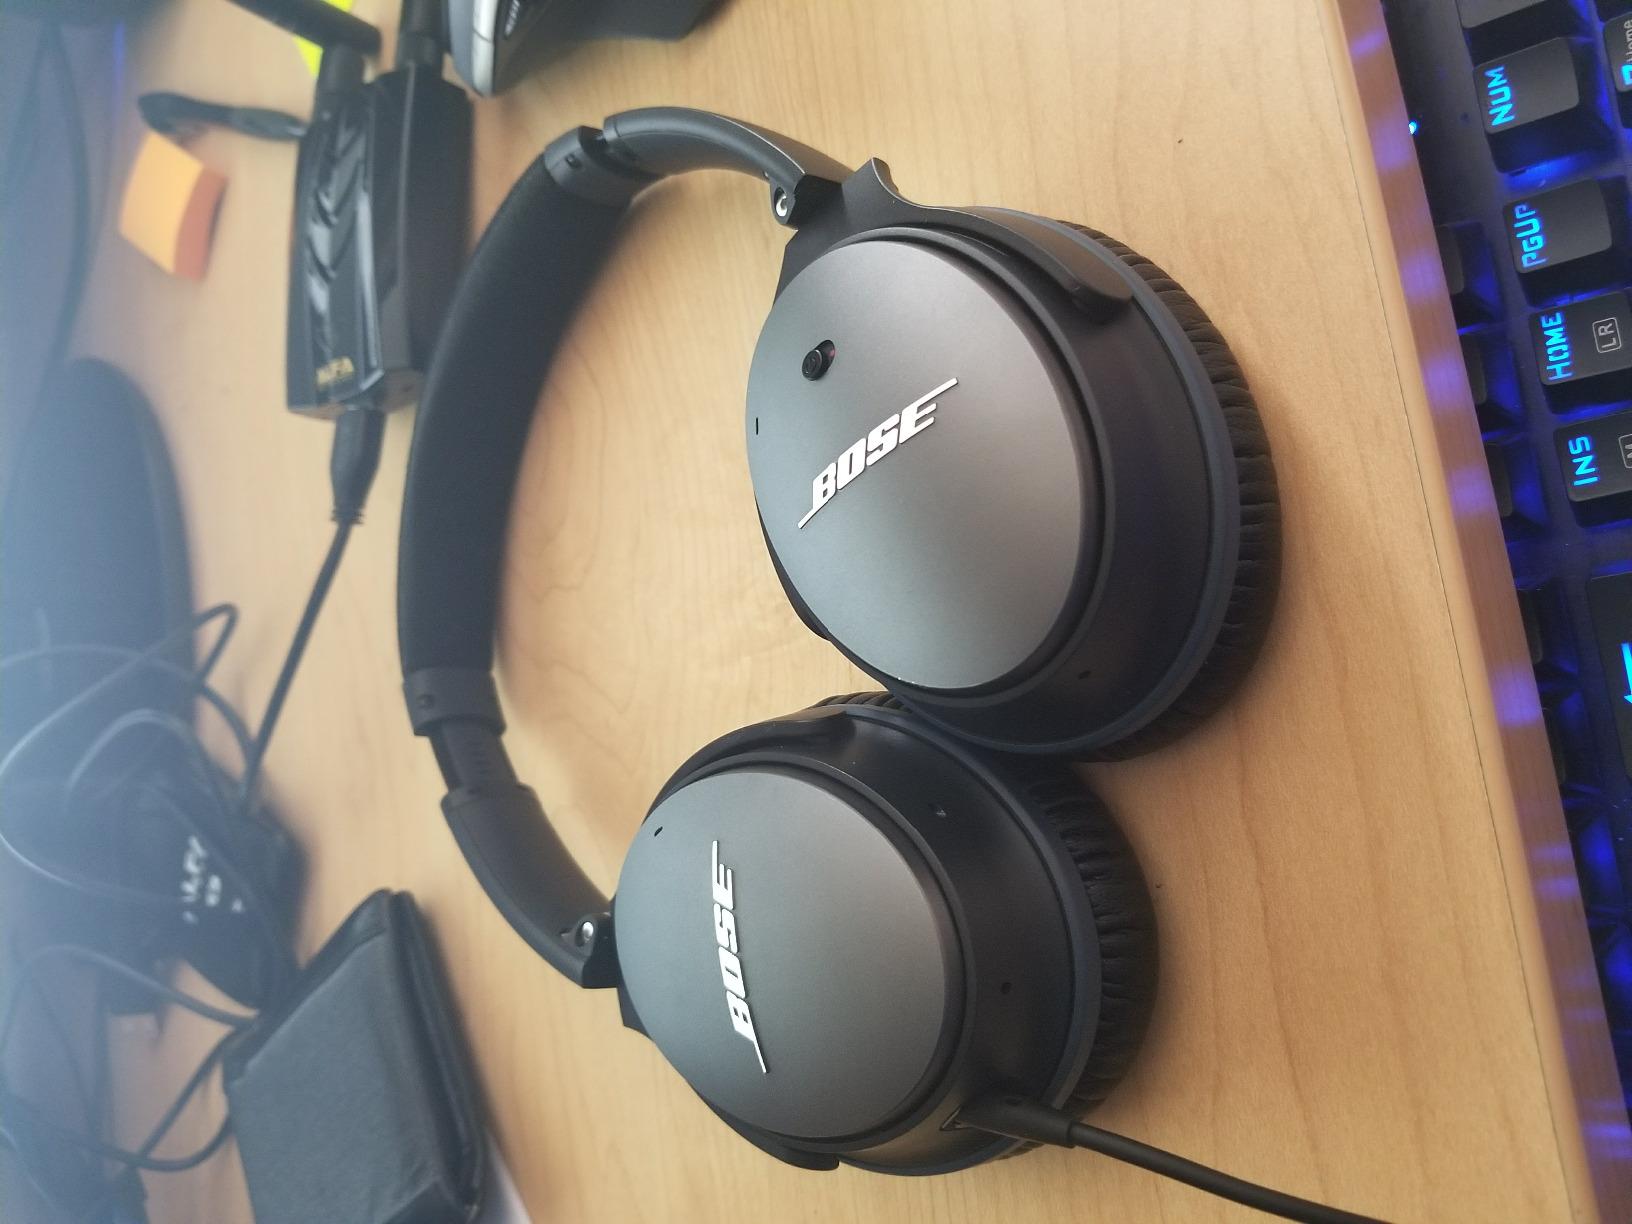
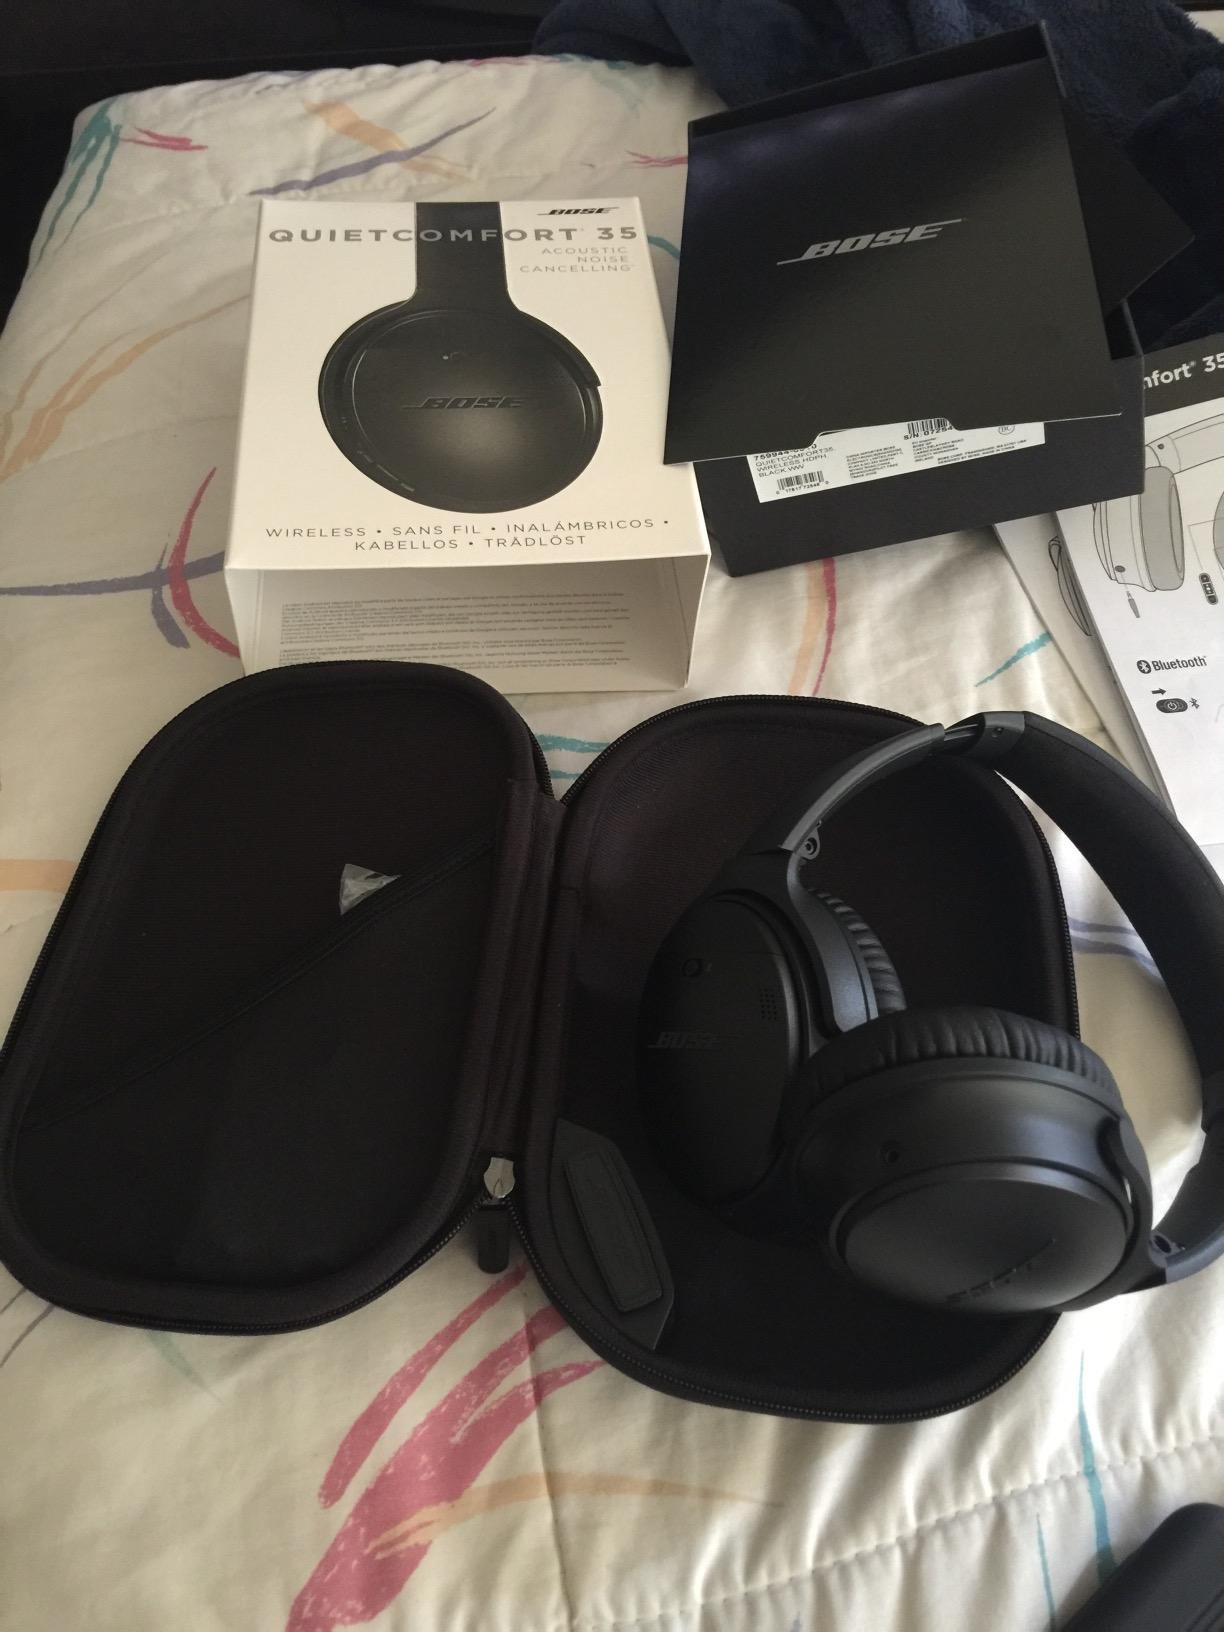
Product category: headphones
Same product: no